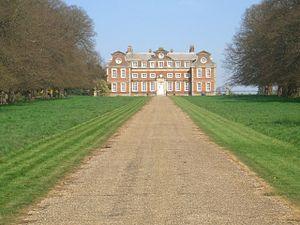
Un fantôme est une apparition, une vision ou une illusion, interprétée comme une manifestation surnaturelle d'une personne décédée.